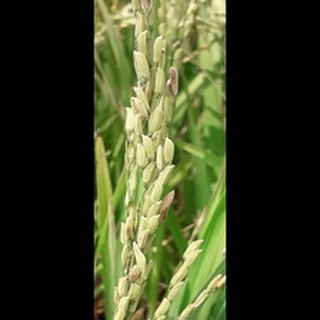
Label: diseased_rice